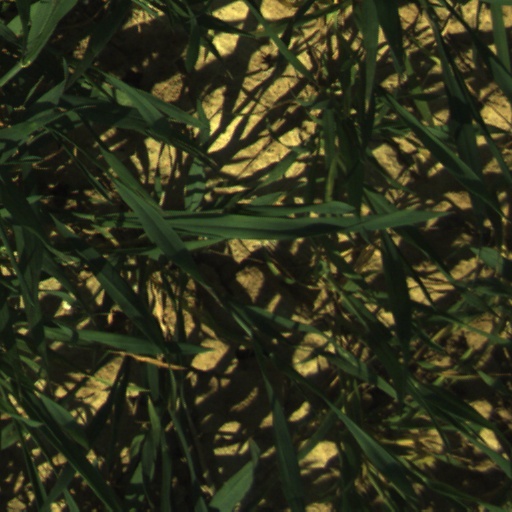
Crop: wheat